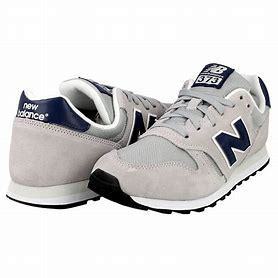
Brand: New
Model: Balance New Balance 373